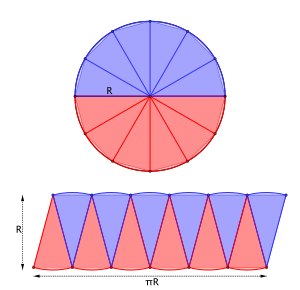
Areal
Omformning af en cirkels areal til cirkeludsnit – og samlet til et omtrent parallelogram. Bemærk, at pi*R nederst er kurvelængden – ikke den rette linjelængde.
Areal er en kvantitet, som udtrykker udstrækningen af en to-dimensionel overflade eller form – i et plan.